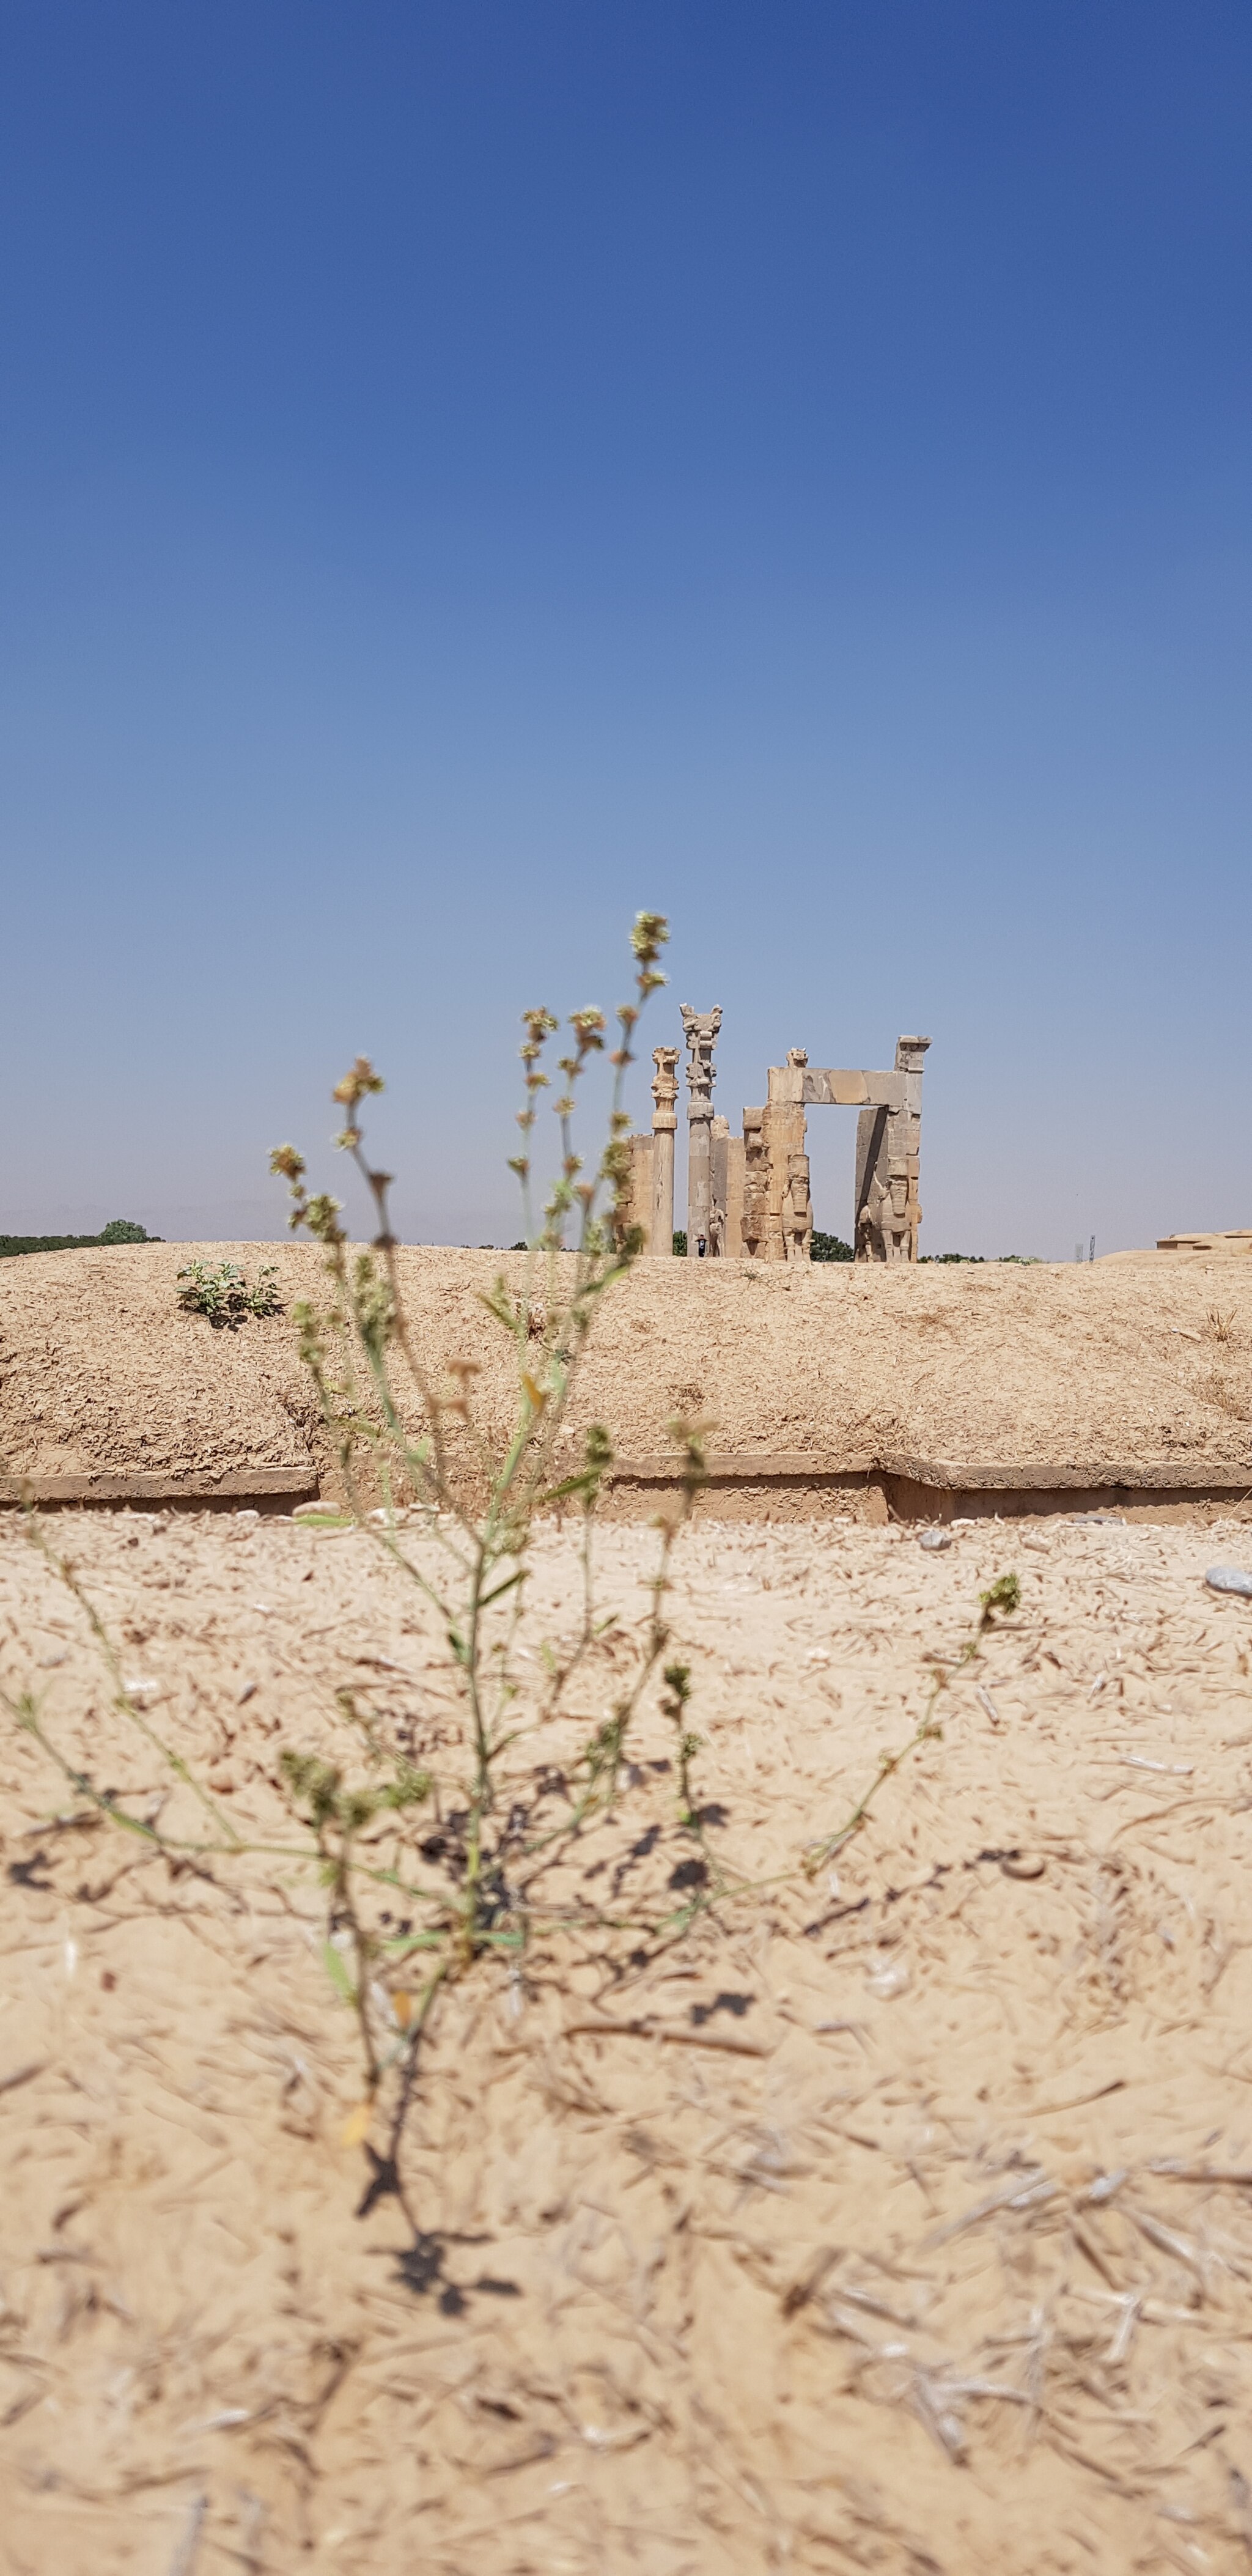
Title: Nationalgate21
Date: 2020-06-29 10:53:36
Categories: Self-published work, Cultural heritage monuments in Iran with known IDs, Uploaded via Campaign:wlm-ir, Images from Wiki Loves Monuments in Marvdasht, 2020 in Persepolis, Iran photographs taken on 2020-06-29, Images from Wiki Loves Monuments 2020, Images from Wiki Loves Monuments 2020 in Iran, Remote views of Gate of All Nations, Flora in Persepolis